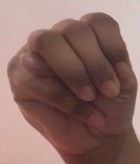
ASL sign: M